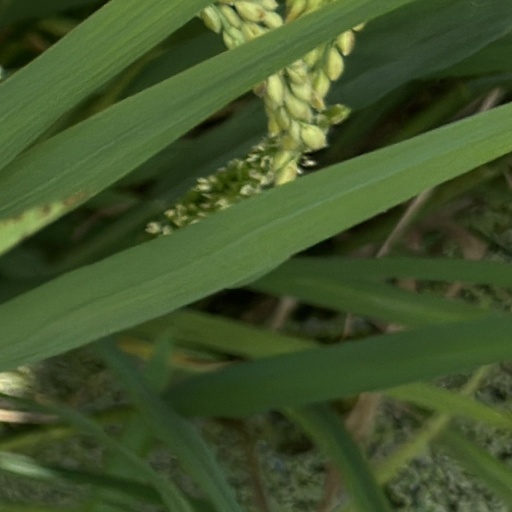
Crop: rice